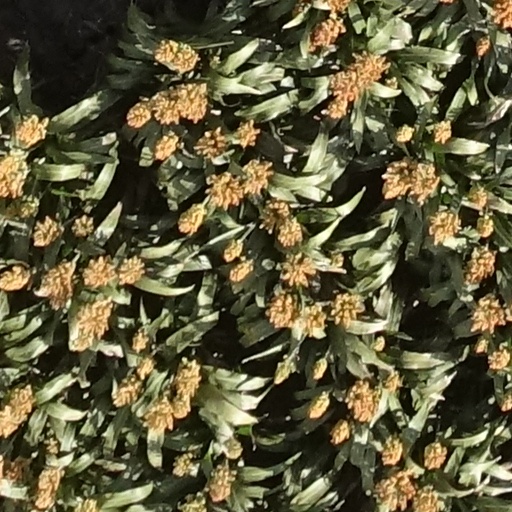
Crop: sorghum